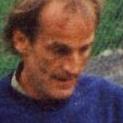
Age: 43